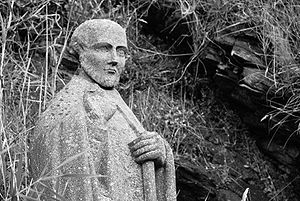
Gildas
Statue af Gilda nær landsbyen Saint-Gildas-de-Rhuys i Frankrig
Sankt Gildas også kendt som Gildas Sapiens var en engelsk munk, der levede i 500-tallet.